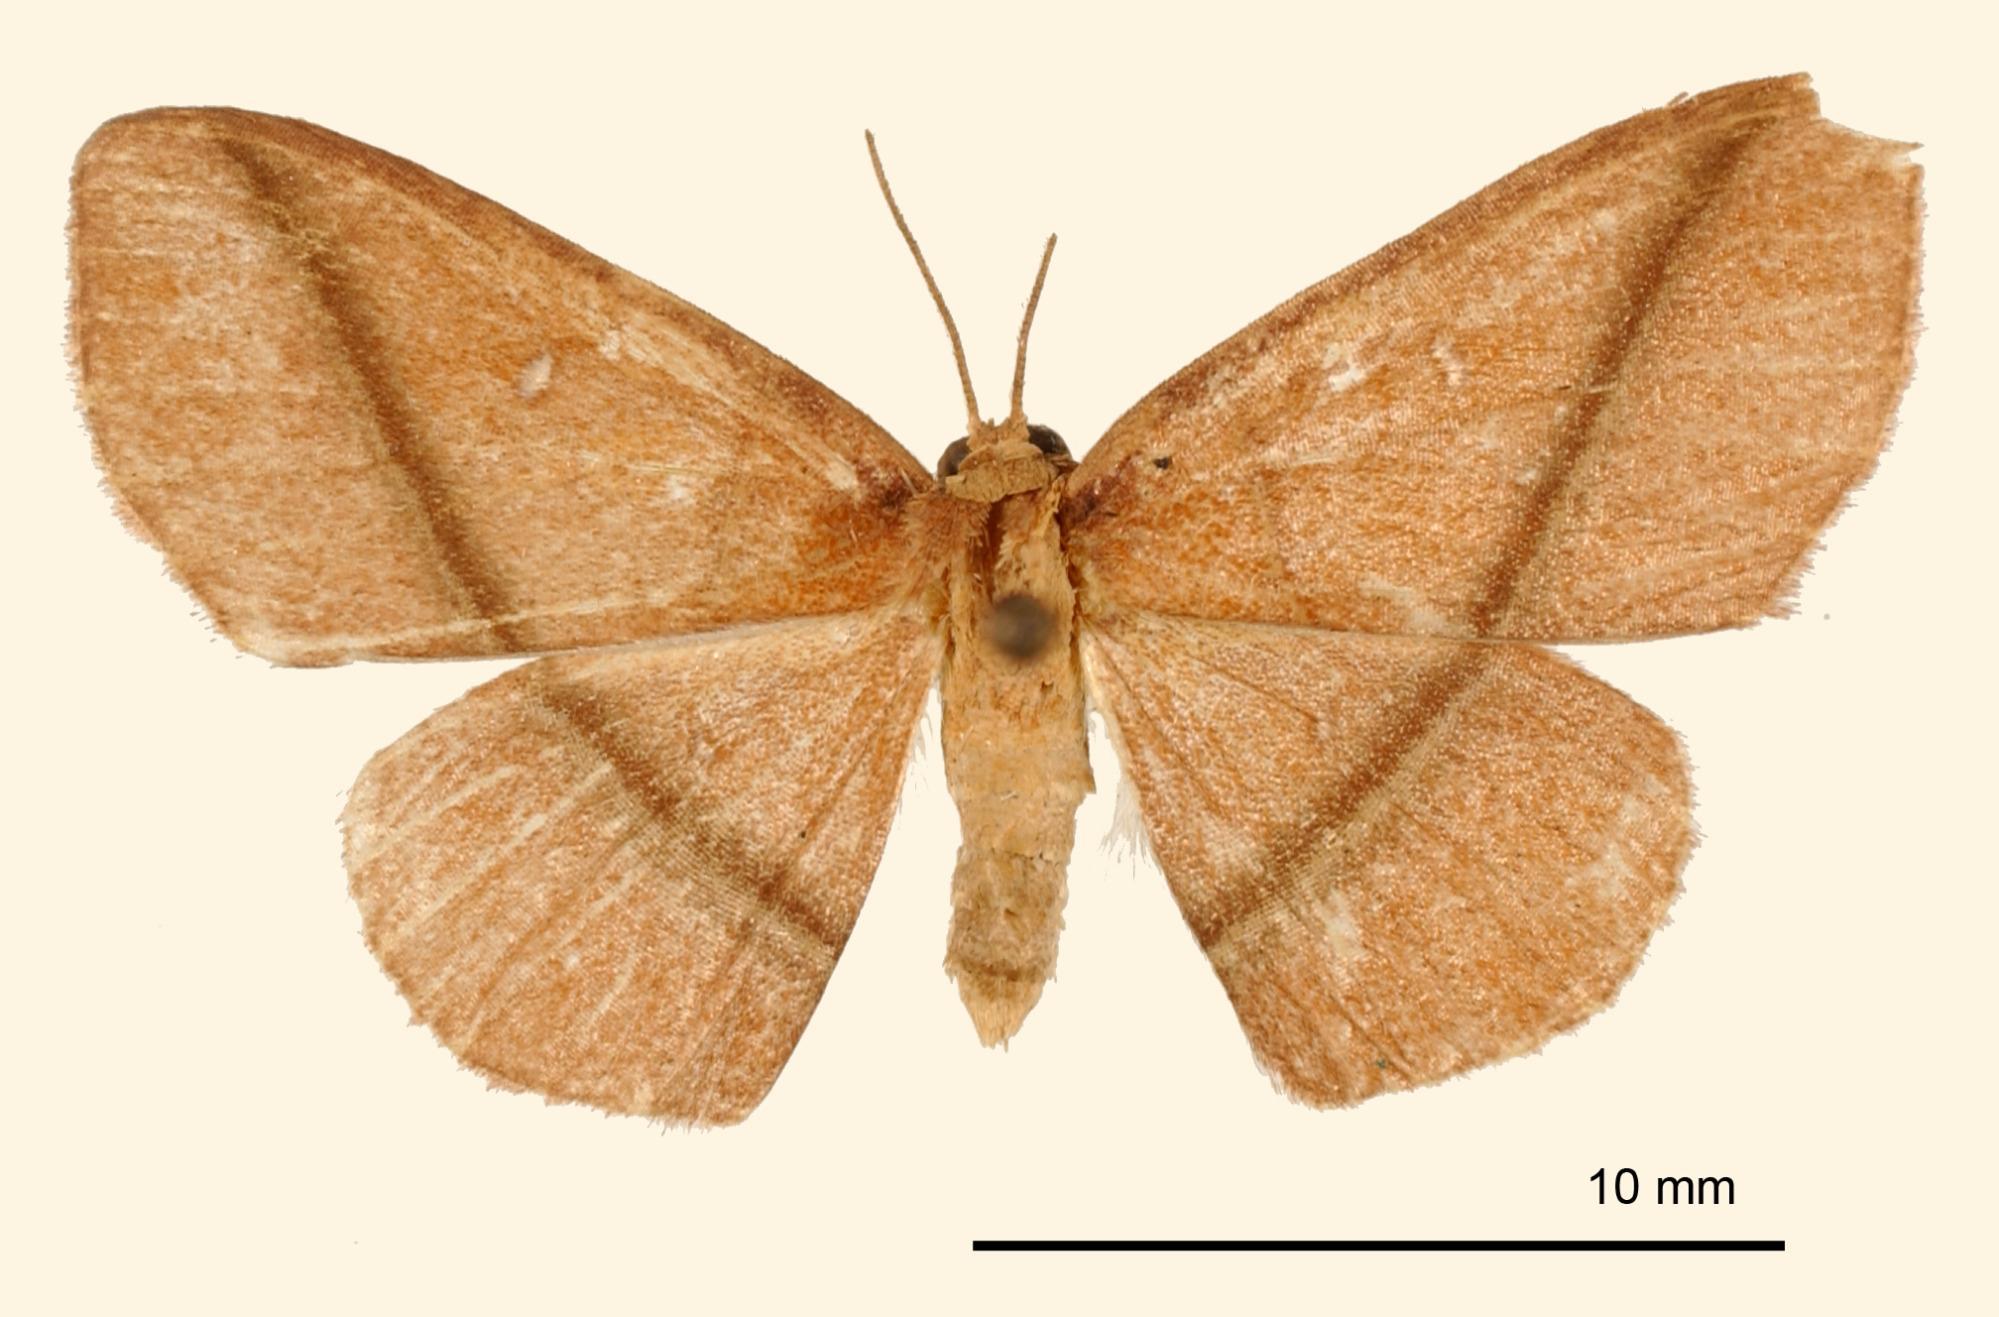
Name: Dichromatopodia orbona
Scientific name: Dichromatopodia orbona Schaus, 1912
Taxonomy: Animalia, Arthropoda, Insecta, Lepidoptera, Geometridae, Sterrhinae
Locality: Tuis, Cartago, Costa Rica